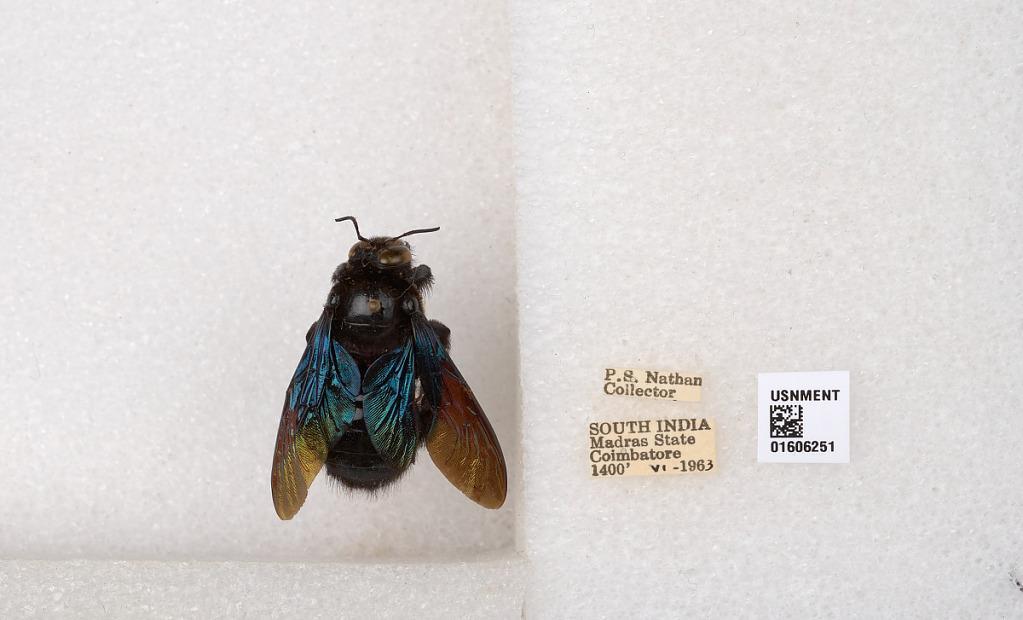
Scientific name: Xylocopa (Biluna) auripennis auripennis Lepeletier
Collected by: P. Nathan
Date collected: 1963-6-1
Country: India
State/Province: Tamil Nadu
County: Coimbatore
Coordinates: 10.9955, 76.9034